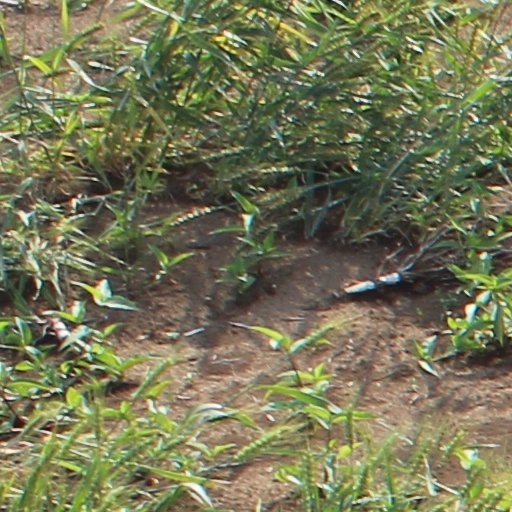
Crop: wheat